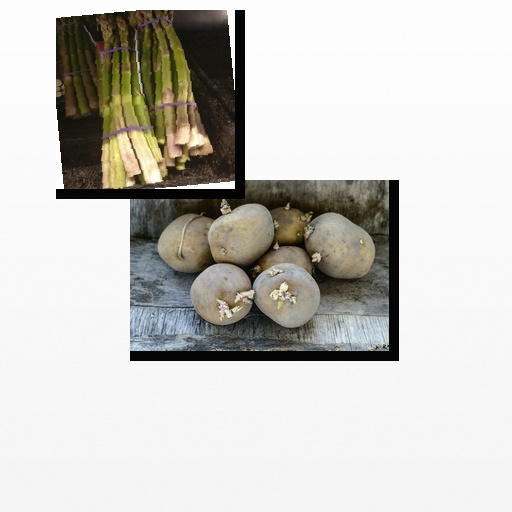
Food items: potato, asparagus